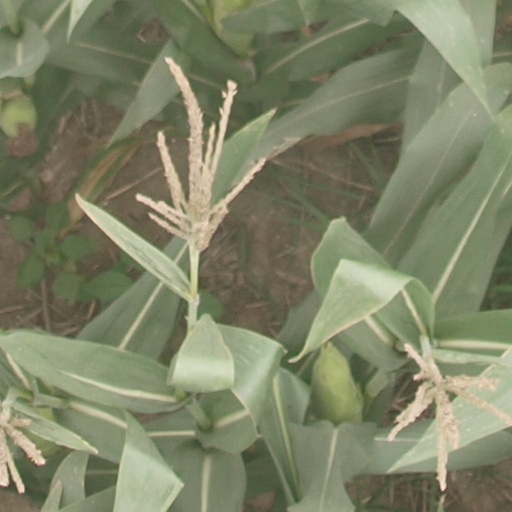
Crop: maize; corn